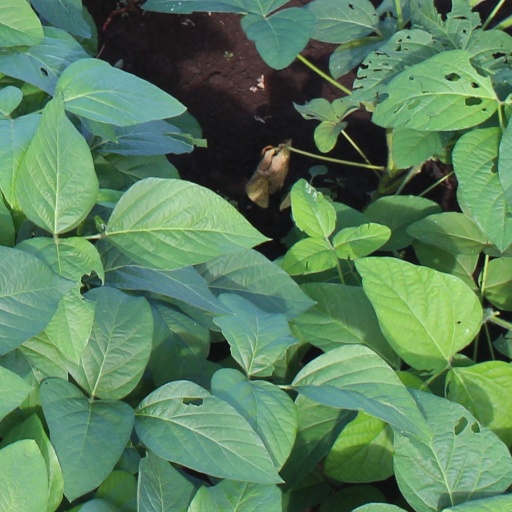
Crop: soybean